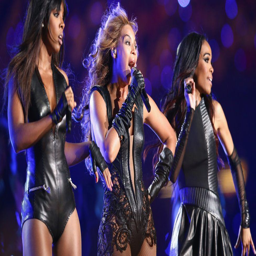
this is a photo of rhythm and blues artist performing together during performance .